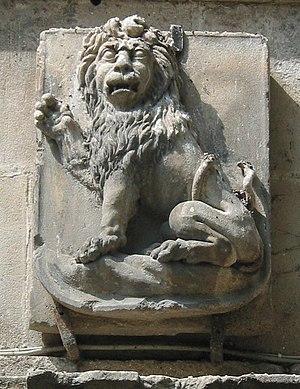
Lion de l'hotêl de ville d'Arles.